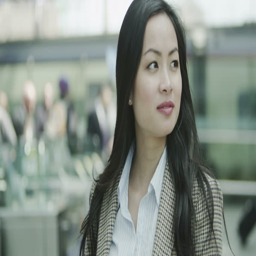
young woman at a railway station checks her watch as she waits for a train